Summerston

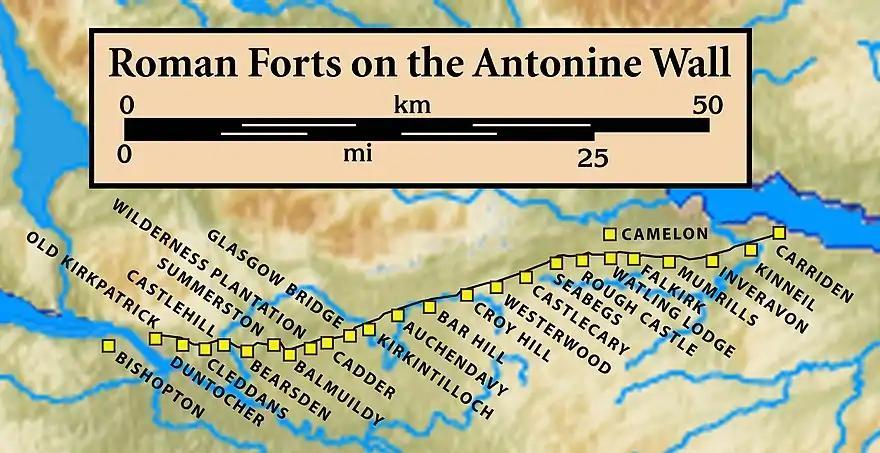
Forts and "Fortlets" associated with the Antonine Wall from west to east: Bishopton, Old Kilpatrick, Duntocher, "Cleddans", Castlehill, Bearsden, "Summerston", Balmuildy, "Wilderness Plantation", Cadder, "Glasgow Bridge", Kirkintilloch, Auchendavy, Bar Hill, Croy Hill, Westerwood, Castlecary, "Seabegs", Rough Castle, Camelon, "Watling Lodge", Falkirk, Mumrills, Inveravon, "Kinneil", Carriden

RIB 2193. Distance Slab of the Second Legion George MacDonald calls in no. 6 in the 2nd edition of his book "The Roman Wall in Scotland". He says it was found near the farm at Summerston on the banks of the Kelvin. It has been scanned and a video produced.